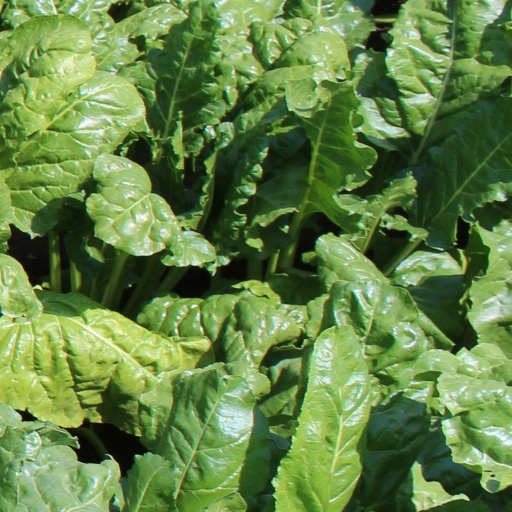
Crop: sugar beet